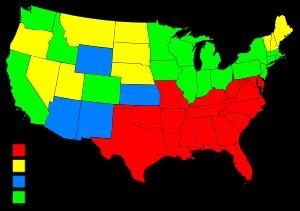
Brown et al. v. Board of Education of Topeka et al., généralement appelé simplement Brown v. Board of Education, est un arrêt de la Cour suprême des États-Unis, rendu le 17 mai 1954 qui déclare la ségrégation raciale inconstitutionnelle dans les écoles publiques.